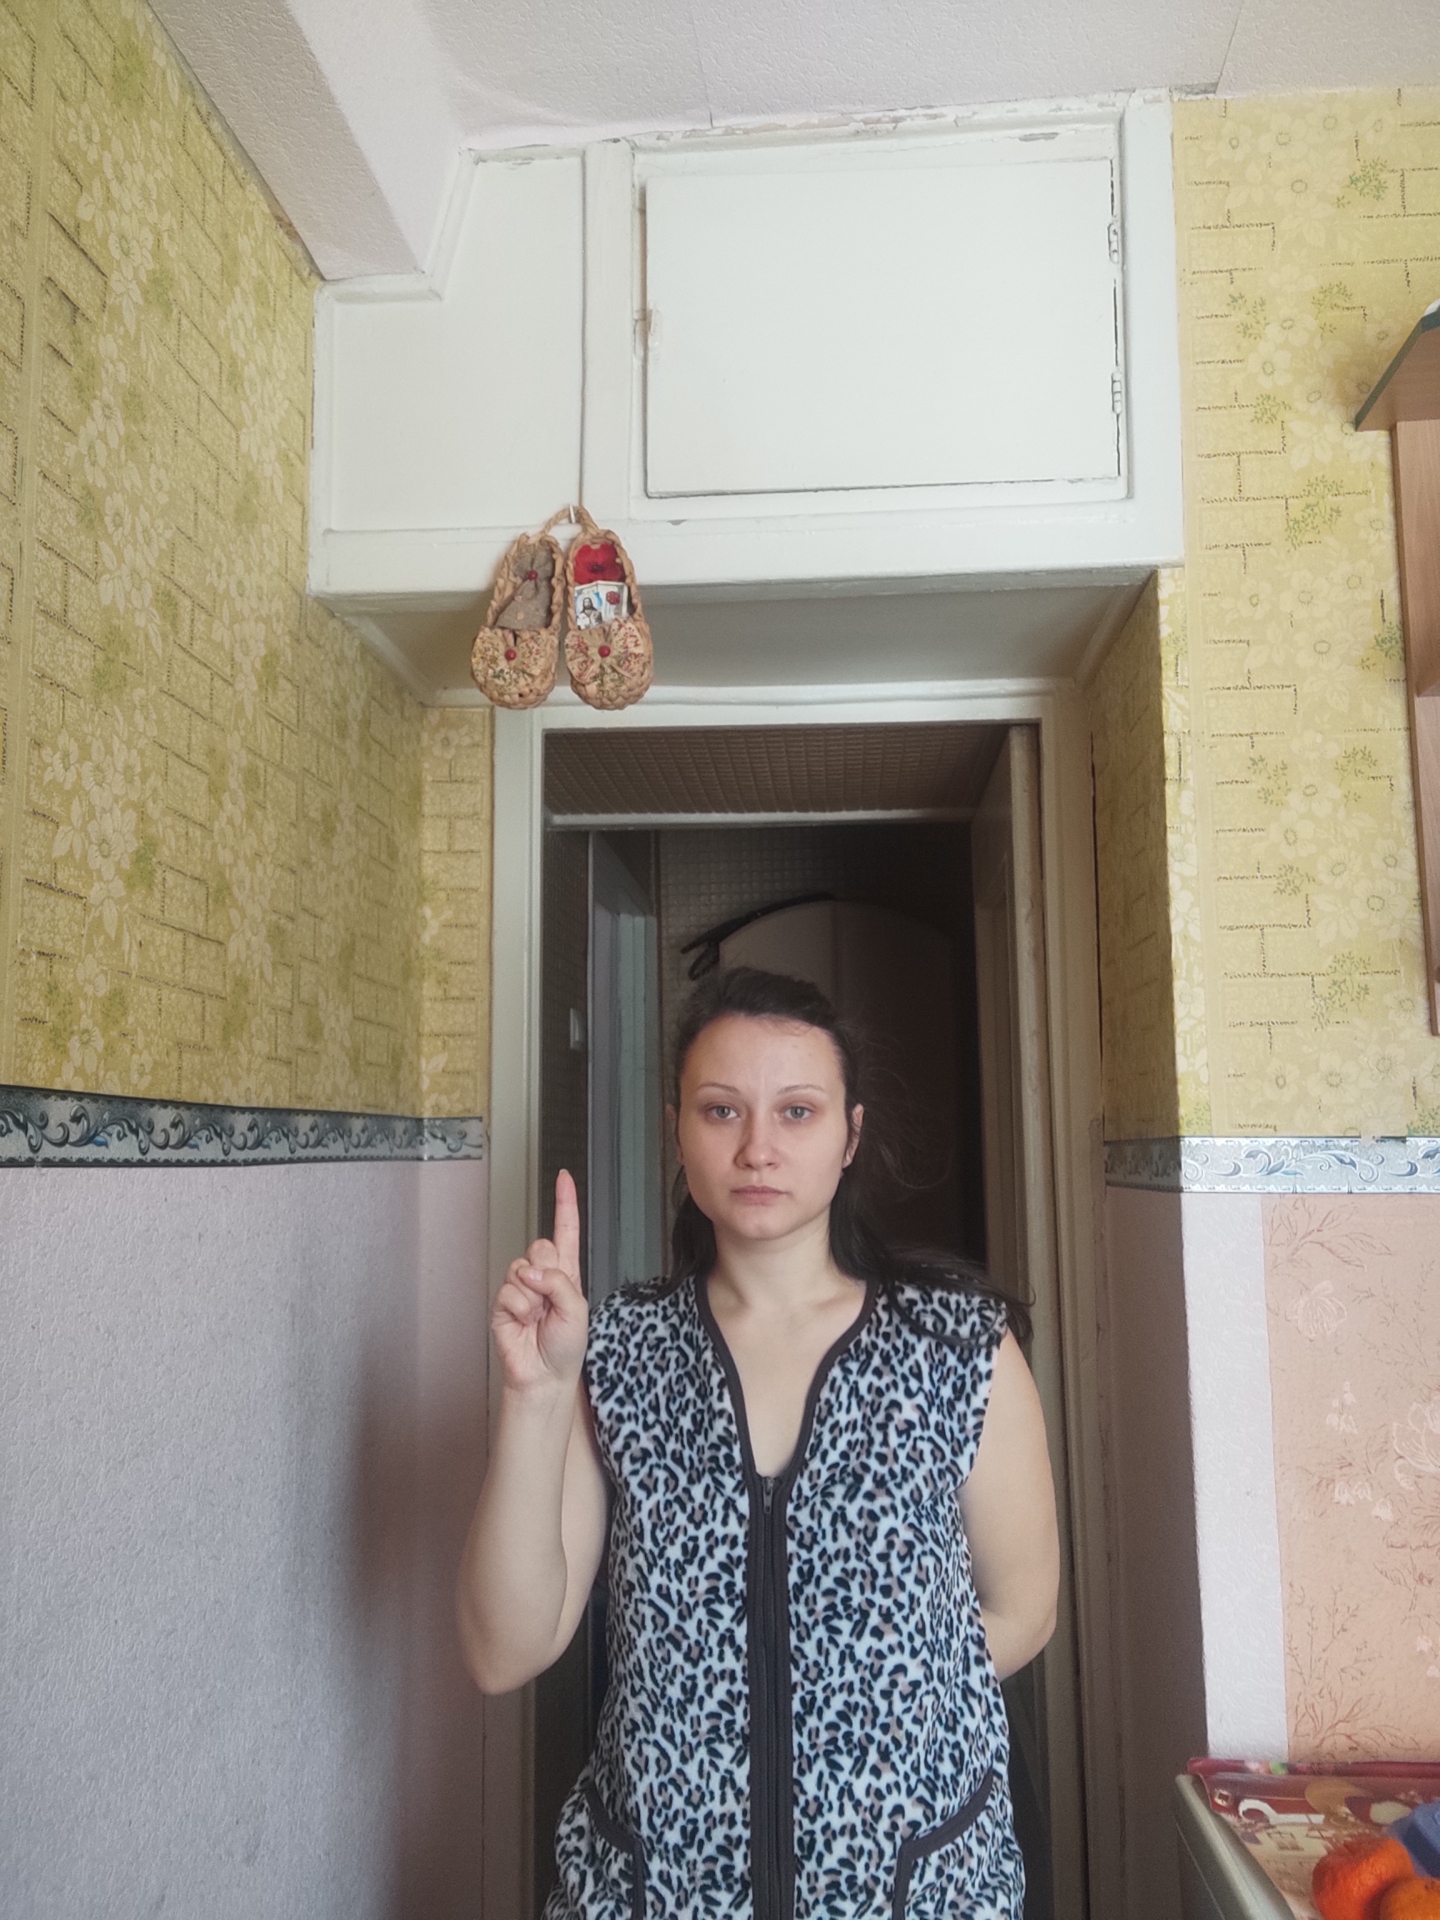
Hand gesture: one